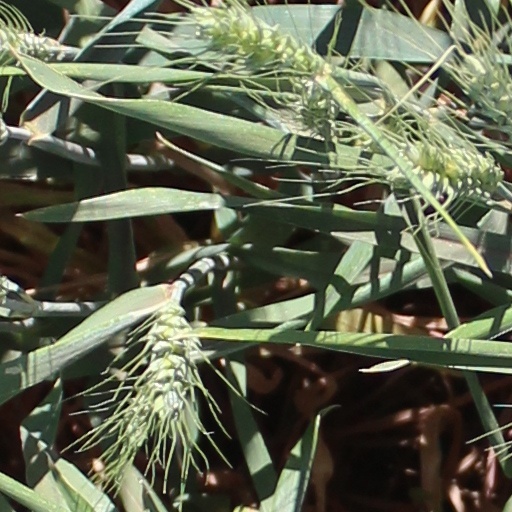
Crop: wheat